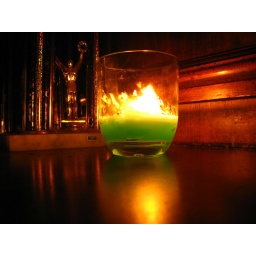
Reflective candle in house